Jacob Townsend

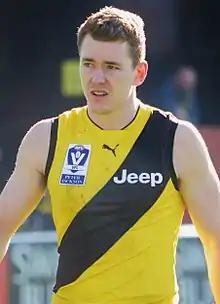
Townsend with Richmond's VFL team in May 2018

Jacob Townsend (born 20 June 1993) is an Australian rules footballer who currently plays for the Southport Football Club in the Victorian Football League (VFL). He previously played professionally for , , and the Gold Coast Suns in the Australian Football League (AFL).